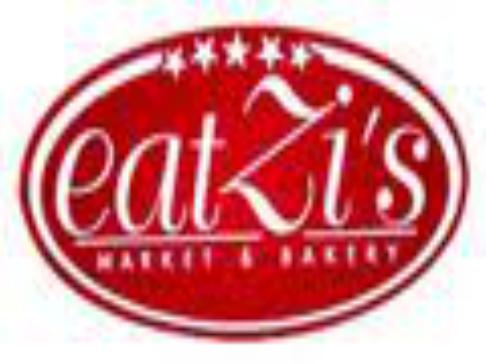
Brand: EatZi's
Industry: Food